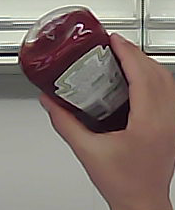
Product: heinz_ketchup